Richard Perry

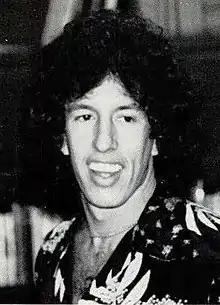
Perry 1975

Richard Van Perry (June 18, 1942 – December 24, 2024) was an American record producer. He began his musical career as a performer while attending Poly Prep, his high school in Brooklyn. After graduating from college he rose through the late 1960s and early 1970s to become a successful and popular record producer. He had more than 12 gold records to his credit by 1982, four of which went platinum.